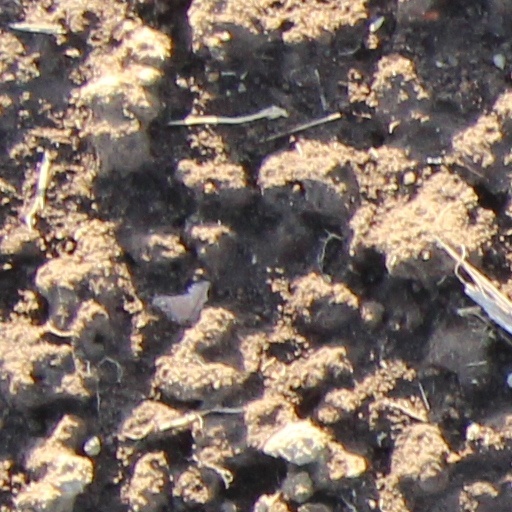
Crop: wheat